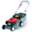
Label: lawn_mower